Whitmore Street

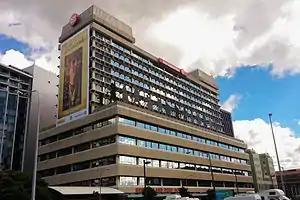
1971 NZ Post building in 2013

The Mission to Seamen site was bought in 1902 and the Mission was opened by the Governor, Lord Plunket, on 25 August 1904. It closed in 1975. Mary Williams, donated the land as a memorial to her husband, Captain William 'Bully' Williams. The architects, Crichton and McKay, designed the building in an Edwardian style, including two stained glass windows with sea themes. It was claimed to have reduced arrests of drunken sailors in Wellington from 554 in 1902 to 290 in 1909. After a public campaign it was listed as a Grade 1 building by Heritage NZ on 11 July 1986, but much altered internally on conversion to 10 apartments in 1994.